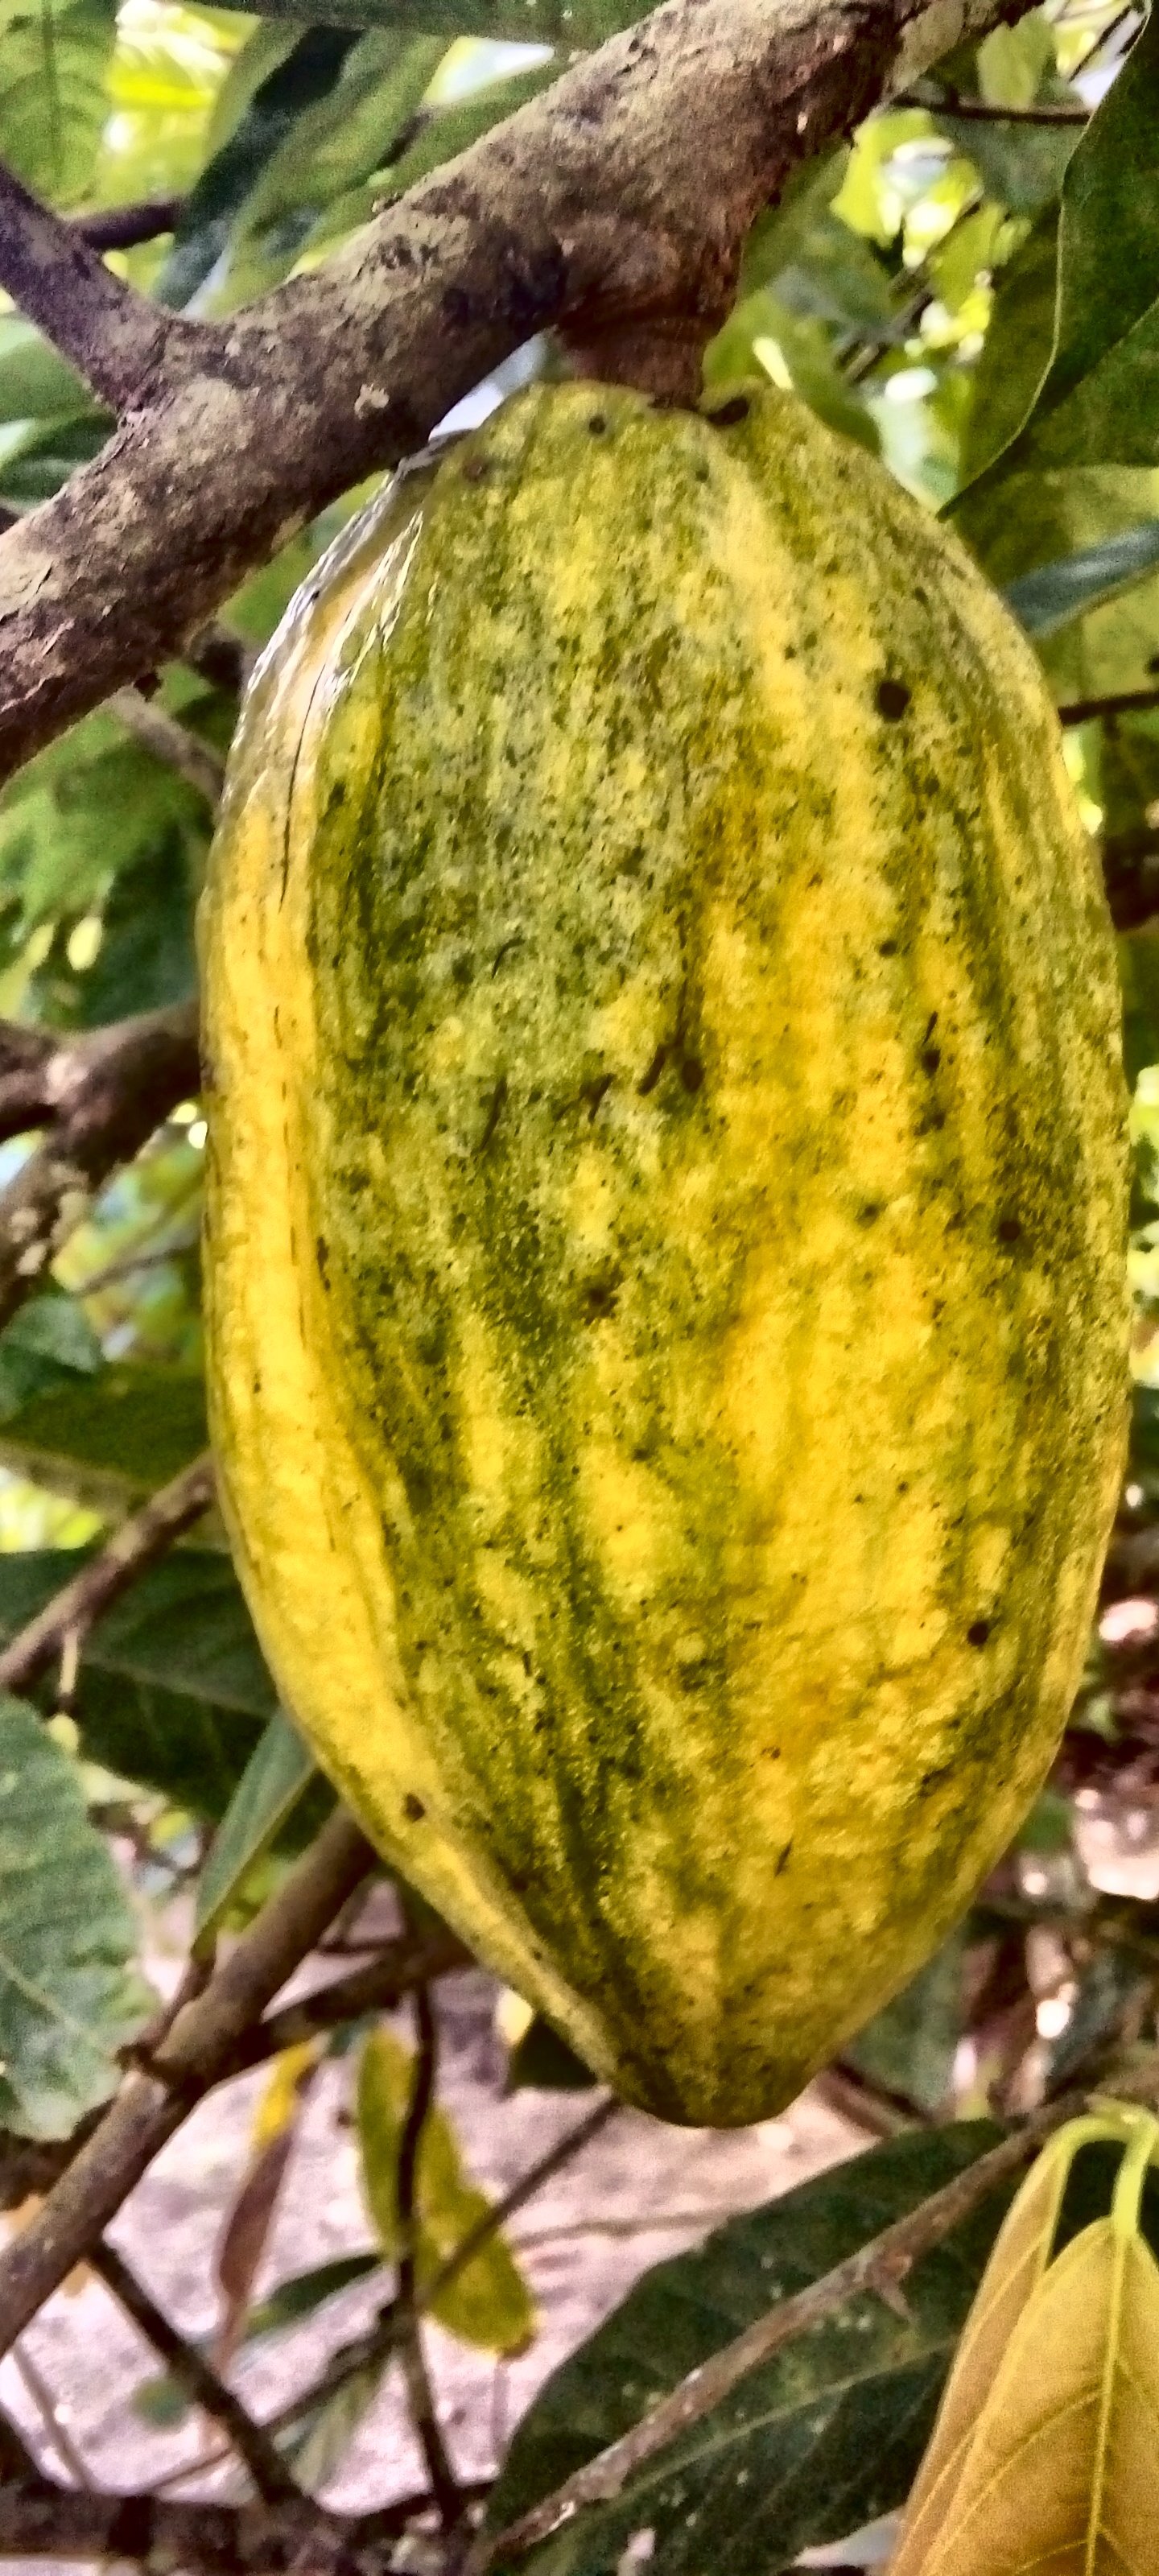
Maturity: mature
Variety: Guiana